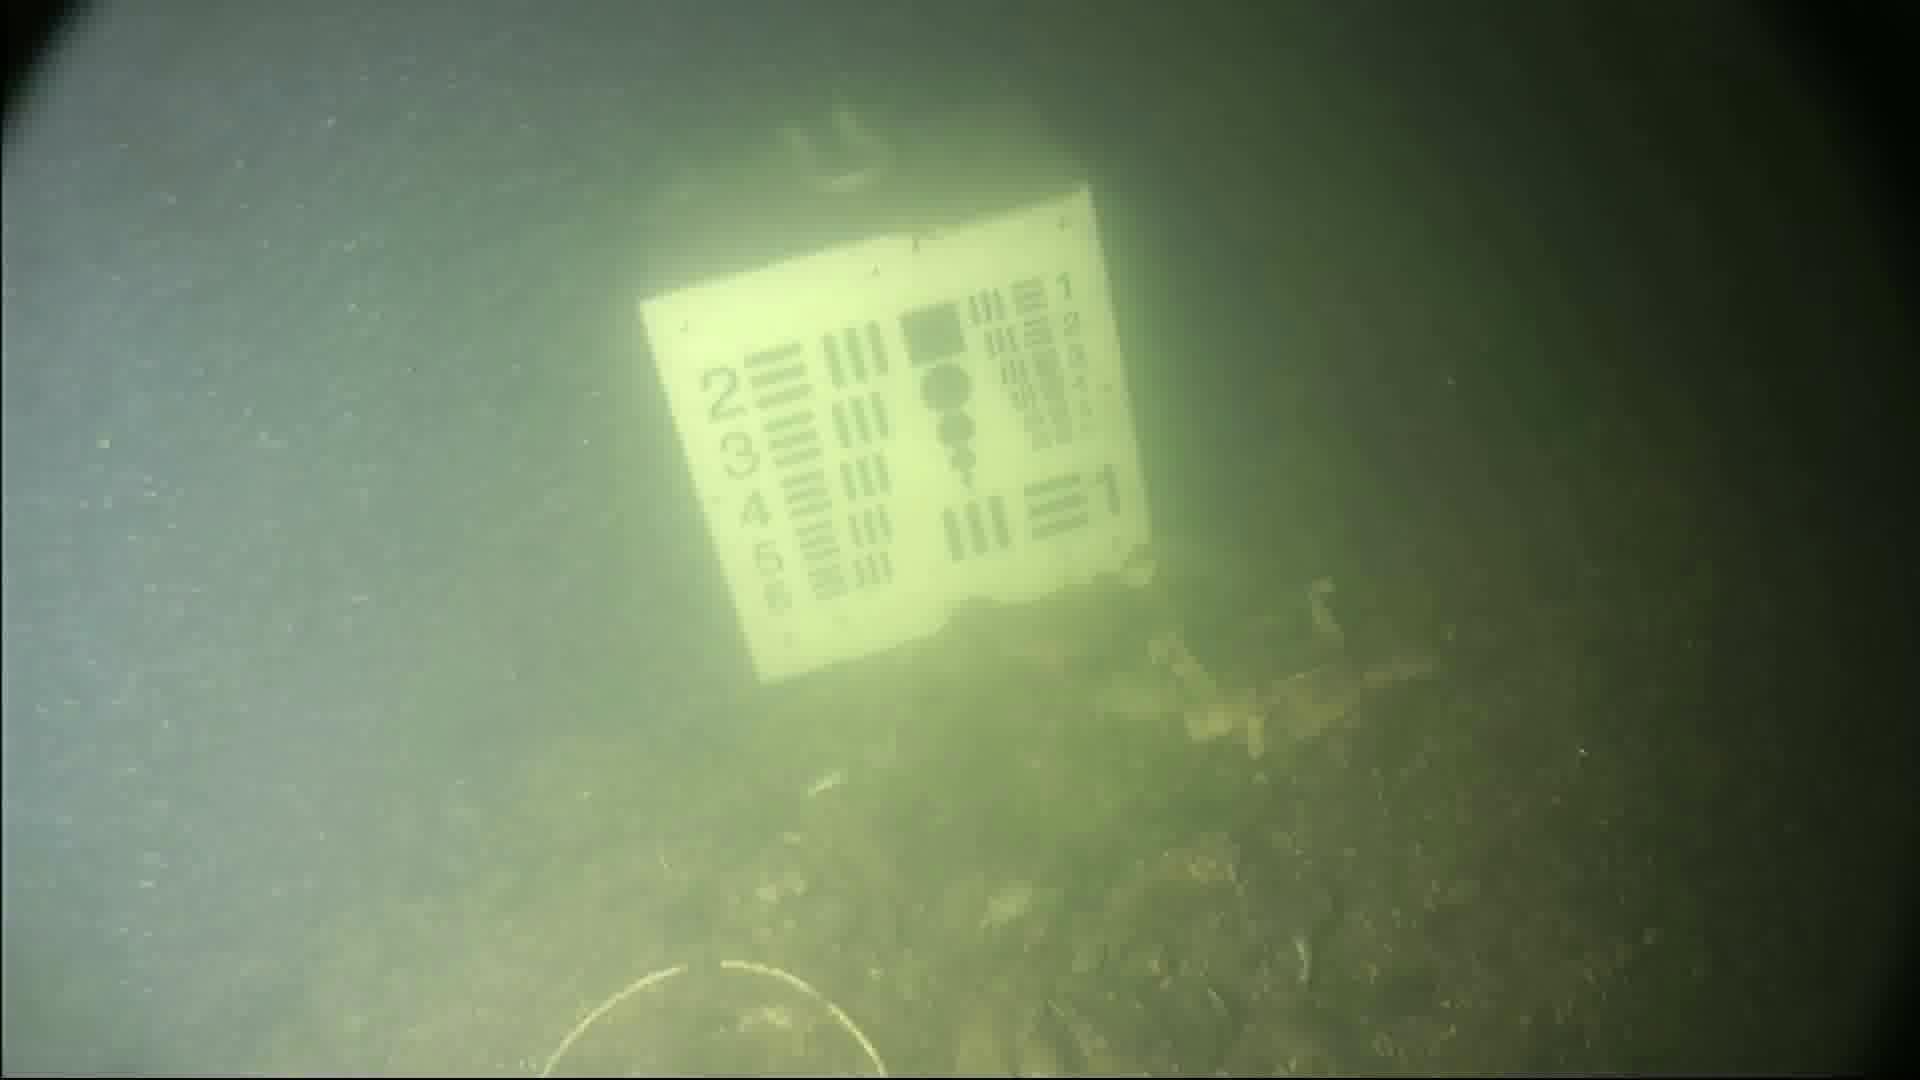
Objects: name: crab
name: starfish